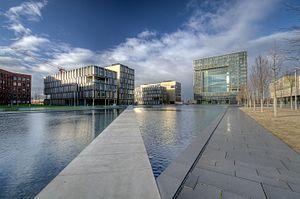
ThyssenKrupp AG est un groupe de sidérurgie allemand officiellement créé en 1999 de la fusion de Friedrich Krupp AG Hoesch-Krupp et de Thyssen AG. Ayant des filiales sur plusieurs continents, ses sièges sociaux se situent à Essen et Duisbourg. Le précédent siège social se situait à Düsseldorf.